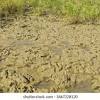
Soil type: Alluvial soil